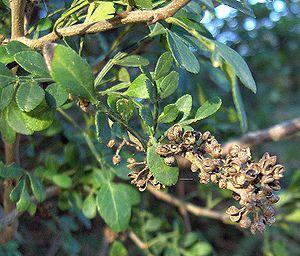
Zanthoxylum fagara est une espèce de plantes ligneuses de la famille des Rutaceae. De la taille d’un buisson ou d’un petit arbre, elle porte des épines tordues et, pendant l’été, de petits fruits rouges. On la retrouve du sud des États-Unis jusqu’en Amérique latine et dans les Caraïbes.